Oculus (film)

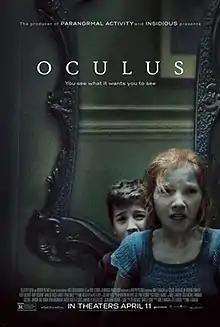
Theatrical release poster

Oculus is a 2013 American supernatural psychological horror film co-written, edited, and directed by Mike Flanagan. It is based on his short film "Oculus: Chapter 3 – The Man with the Plan", and stars Karen Gillan and Brenton Thwaites as two young adult siblings who are convinced that an antique mirror is responsible for the death and misfortune that their family had suffered.